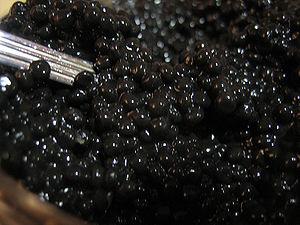
Chenac-Saint-Seurin-d'Uzet est une commune du Sud-Ouest de la France, située dans le département de la Charente-Maritime. Ses habitants sont appelés les Chenacais ou Saint-Surinais et les Chenacaises ou Saint-Surinaises.
Saint-Seurin-d’Uzet est une ancienne commune du Sud-Ouest de la France, située dans le département de la Charente-Maritime. En 1965, elle a fusionné avec sa voisine Chenac-sur-Gironde pour former la commune de Chenac-Saint-Seurin-d'Uzet. Ses habitants sont appelés les Saint-Surinais et les Saint-Surinaises.